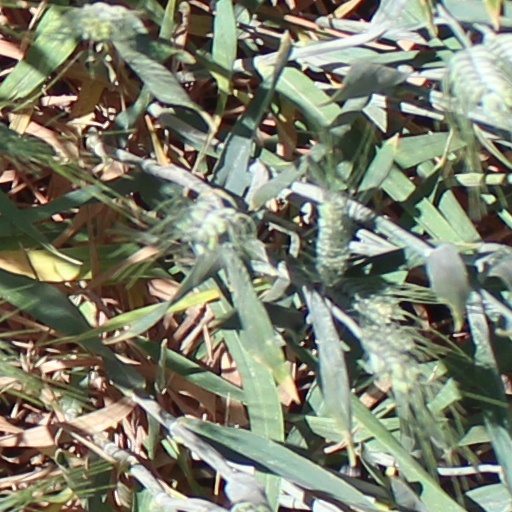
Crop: wheat